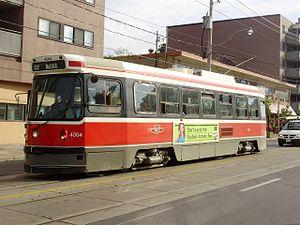
La 502 Downtowner était une des lignes de tramway de la ville de Toronto, dans la province d'Ontario, au Canada. Elle était exploitée par la Toronto Transit Commission, l'opérateur public chargé d'assurer la gestion des transports en commun de la ville et de son agglomération.